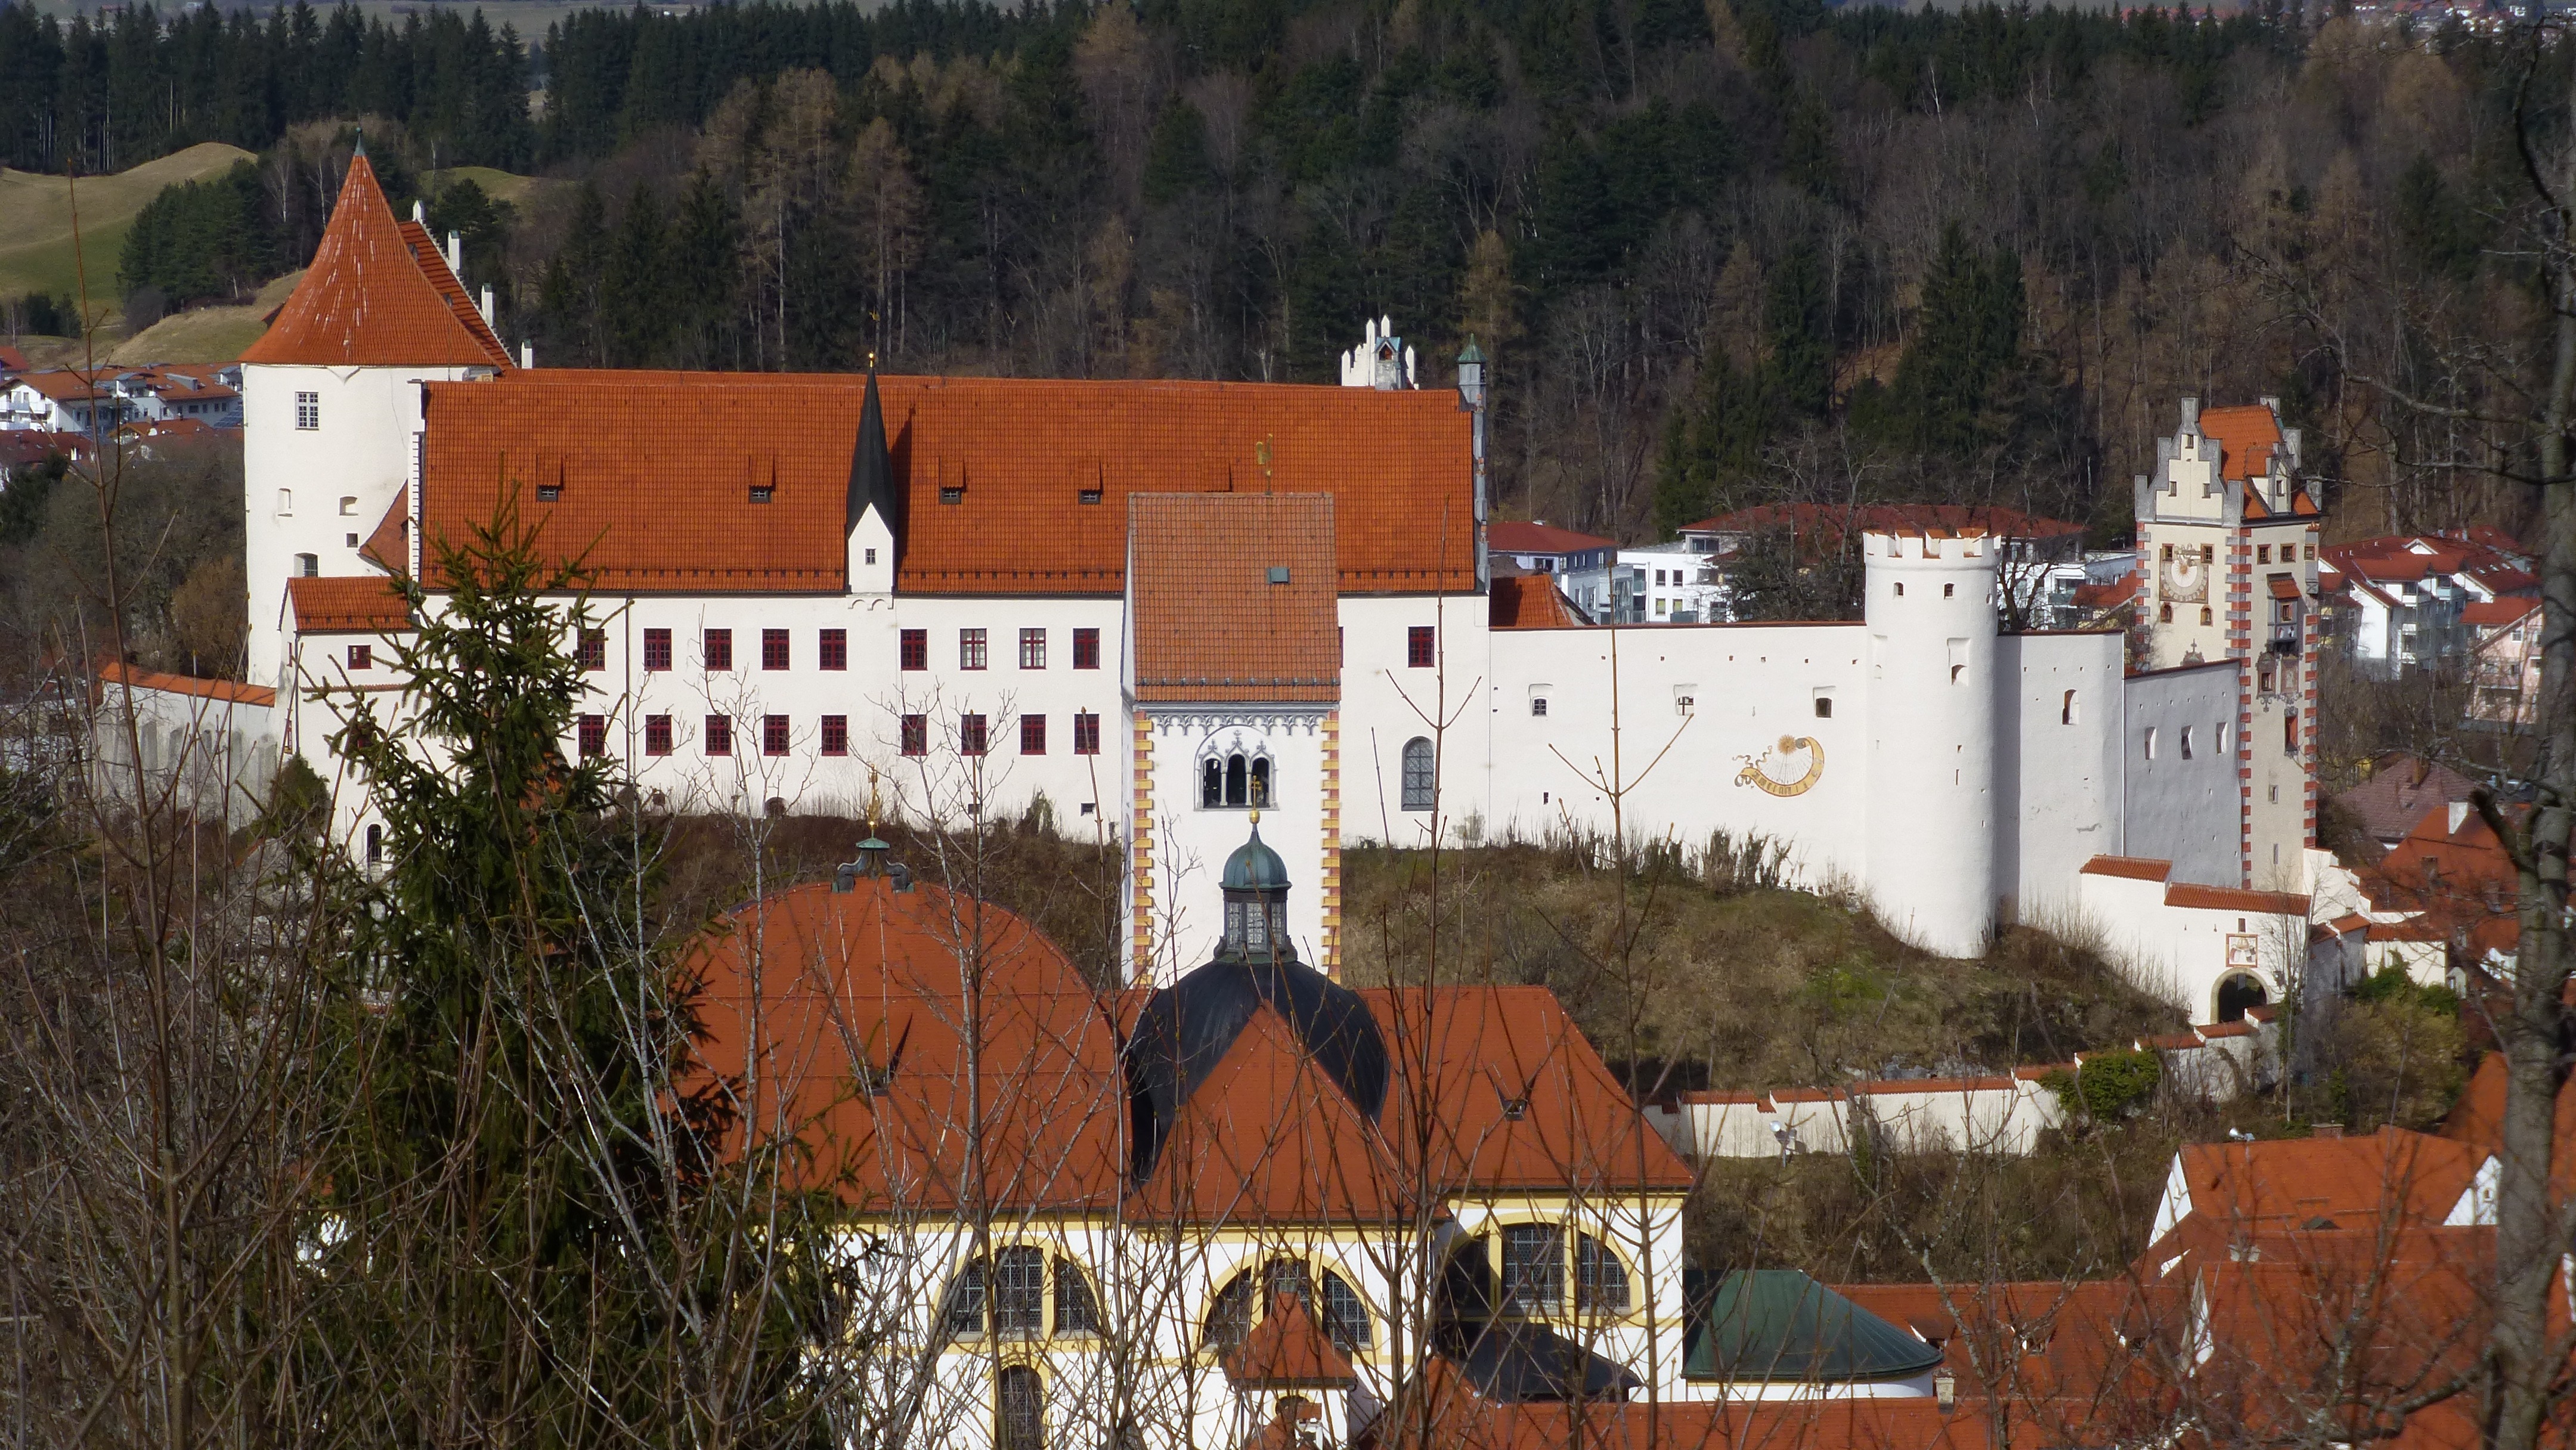
winter, town, wall, panorama, village, castle, season, old town, monastery, fussen, allgau, of the calvary, st mang abbey